Mr. Monk and the Candidate

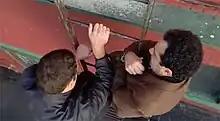
After the death of his wife, Adrian Monk developed obsessive–compulsive disorder and multiple phobias. Monk's fear of heights allows Ian Sykes (left), the shooter, to slip past him on a ladder while escaping from the police.

"Mr. Monk and the Candidate" is the two-part pilot episode of the American comedy drama detective television series "Monk". It introduces the character of Adrian Monk (Tony Shalhoub), a private detective with obsessive–compulsive disorder and multiple phobias, and his assistant Sharona Fleming (Bitty Schram), as well as police officers Leland Stottlemeyer (Ted Levine) and Randy Disher (Jason Gray-Stanford). In this episode, Monk investigates an assassination attempt on a mayoral candidate.